Battle of Monmouth

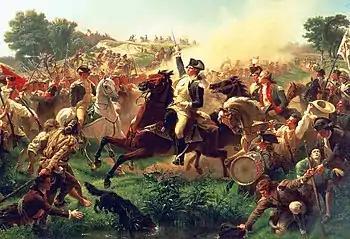
"Washington Rallying the Troops at Monmouth"by Emanuel Leutze

The Battle of Monmouth, also known as the Battle of Monmouth Court House, was fought near the Village of Monmouth Court House in modern-day Freehold Borough, New Jersey and Manalapan, on June 28, 1778, during the American Revolutionary War. It pitted the Continental Army, commanded by General George Washington, against the British Army in North America, commanded by General Sir Henry Clinton.